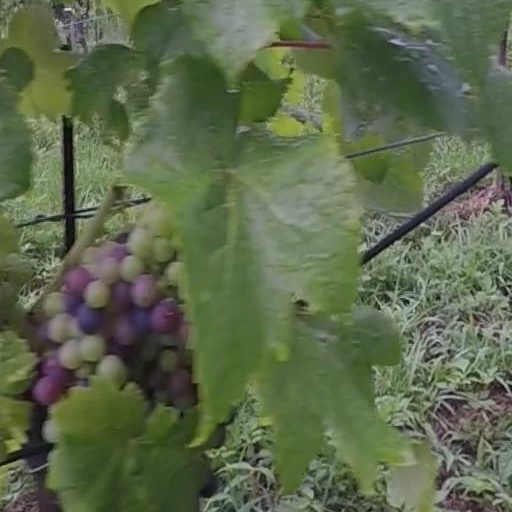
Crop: grape